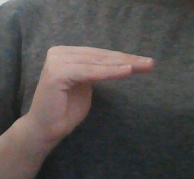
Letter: haa